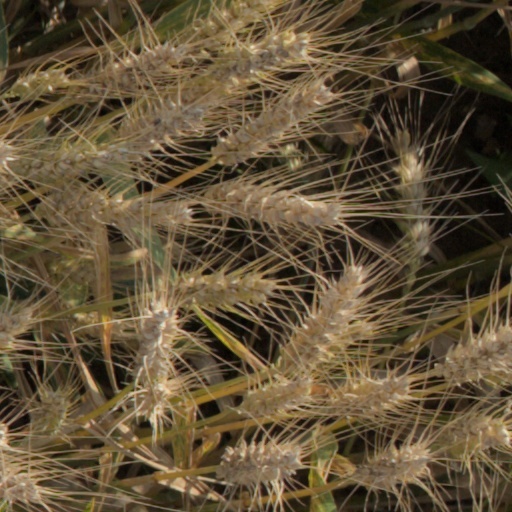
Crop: wheat